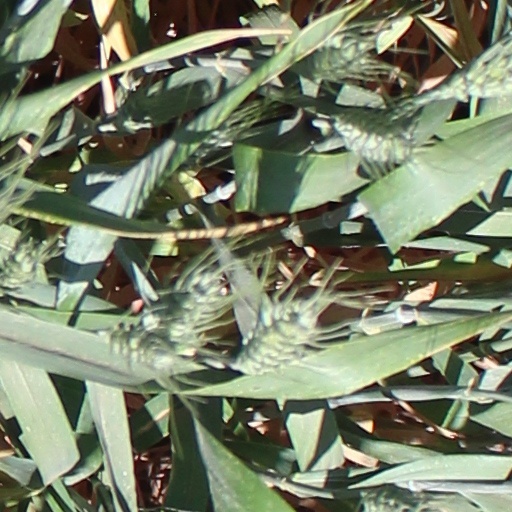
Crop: wheat